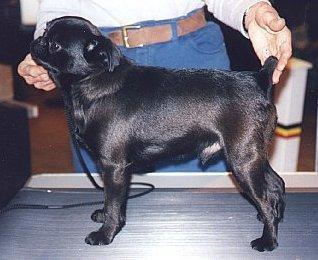
Brabancon_griffon